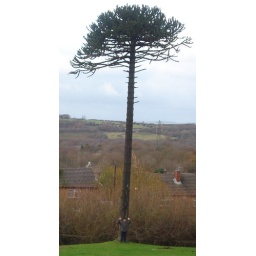
monkey tree by adam john